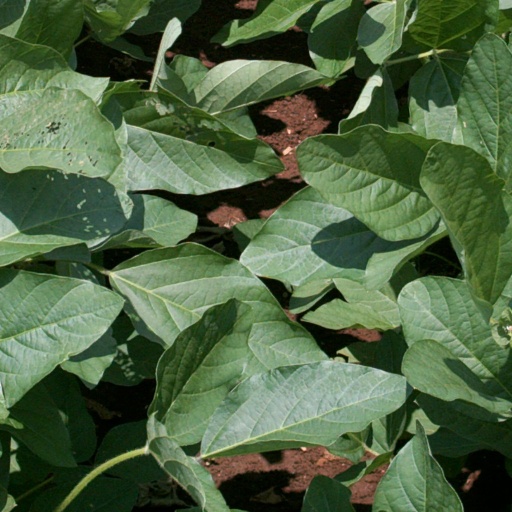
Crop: soybean